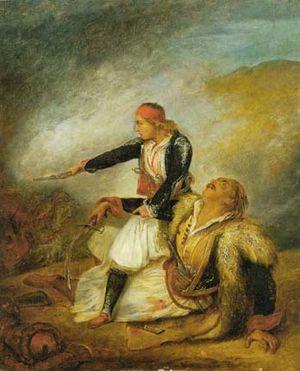
François Charles Hugues Laurent Pouqueville, né au Merlerault le 4 novembre 1770 et mort le 20 décembre 1838 à Paris, est un médecin, diplomate, voyageur et écrivain philhellène français, membre de l'institut de France et membre de la Commission des sciences et des arts qui accompagne l’expédition d’Égypte de Bonaparte. Capturé par des pirates, il est emprisonné à Constantinople, puis, nommé Consul Général de France auprès d'Ali Pacha de Janina par Napoléon Iᵉʳ, il voyage abondamment pendant quinze ans dans la Grèce et les Balkans sous domination turque, et, par ses actions diplomatiques et par ses ouvrages, il contribue activement à la rébellion grecque et à la libération de la Grèce.